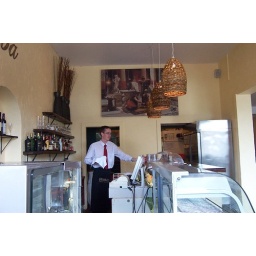
Esscaba in Hamilton... note the walls are now yellow :)